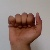
The image shows a hand gesture representing the letter 'A' in Indian Sign Language.